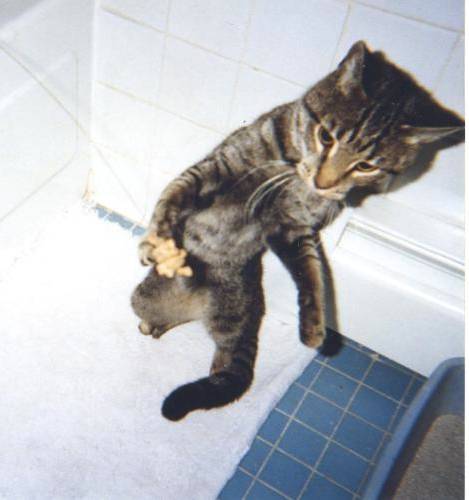
Label: cat